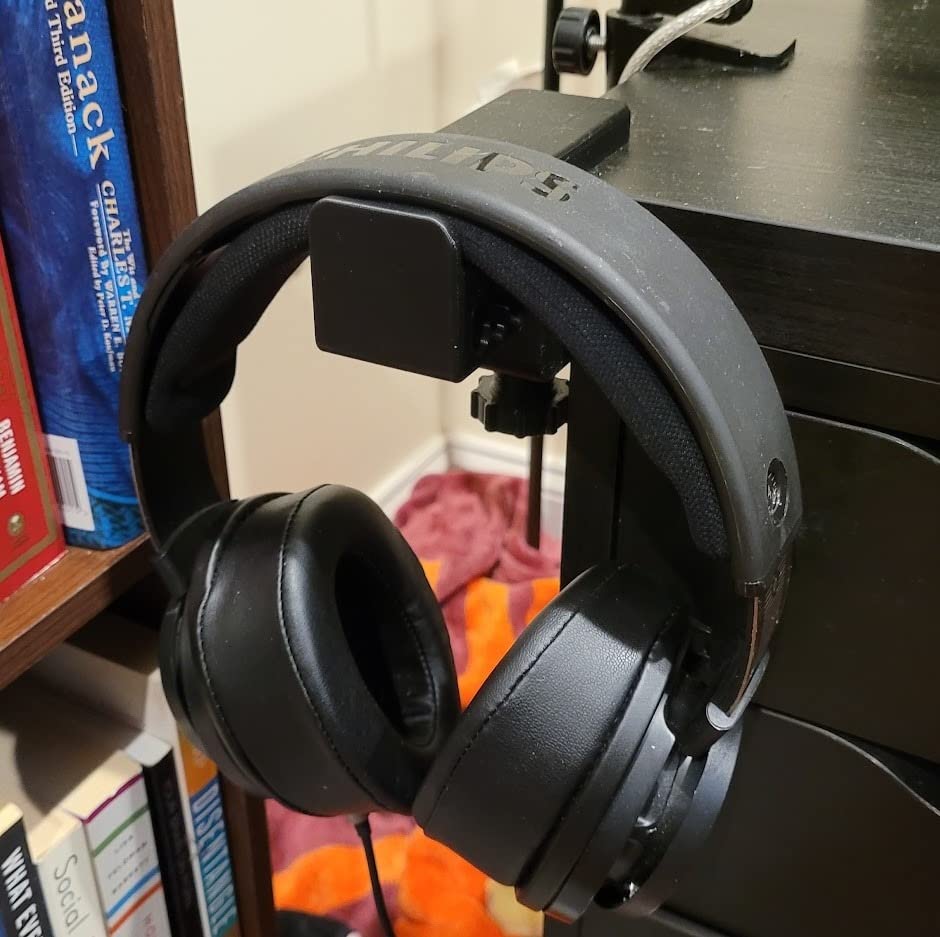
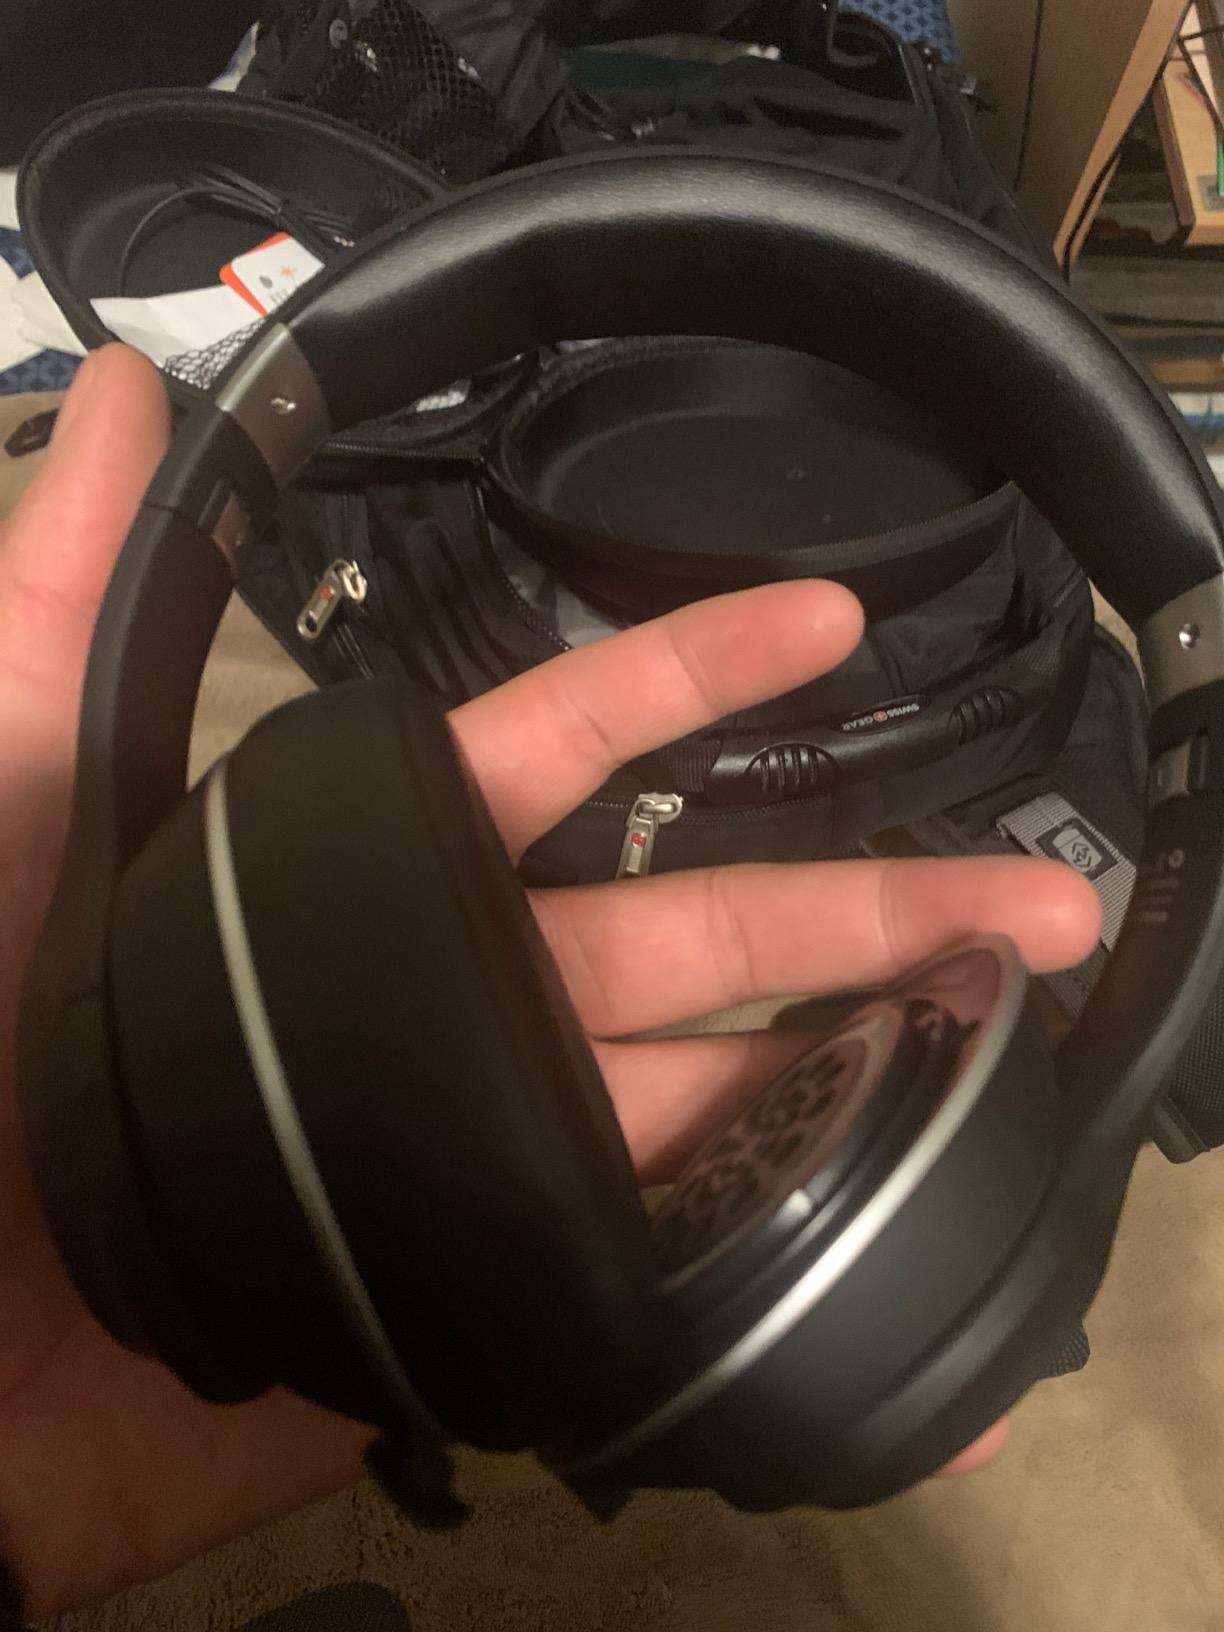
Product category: headphones
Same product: no